Br'er Rabbit

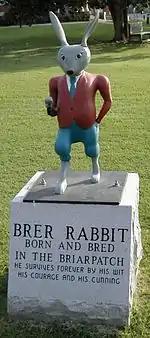
Eatonton, Georgia's statue of Br'er Rabbit

Some scholars have suggested that in his American incarnation, Br'er Rabbit represented the enslaved Africans who used their wits to overcome adversity and to exact revenge on their adversaries, the white slave owners. Though not always successful, the efforts of Br'er Rabbit made him a folk hero.